Fiddler Records

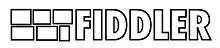
Fiddler Logo

Fiddler Records was a small independent record label serving as the launch pad for several artists seminal to the pop, punk and emo genres. Starting as the brainchild of 16-year-old entrepreneur Amy Fleisher Madden in 1996, the label became well known for its early releases from marquee artists Dashboard Confessional and New Found Glory. Over the course of 10 years, Fiddler Records developed a steady roster of successful artists such as The Bled, The Higher, Recover, Juliette & The Licks, Name Taken and Classic Case.